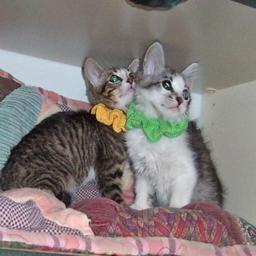
Animal: cats